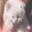
Label: cat